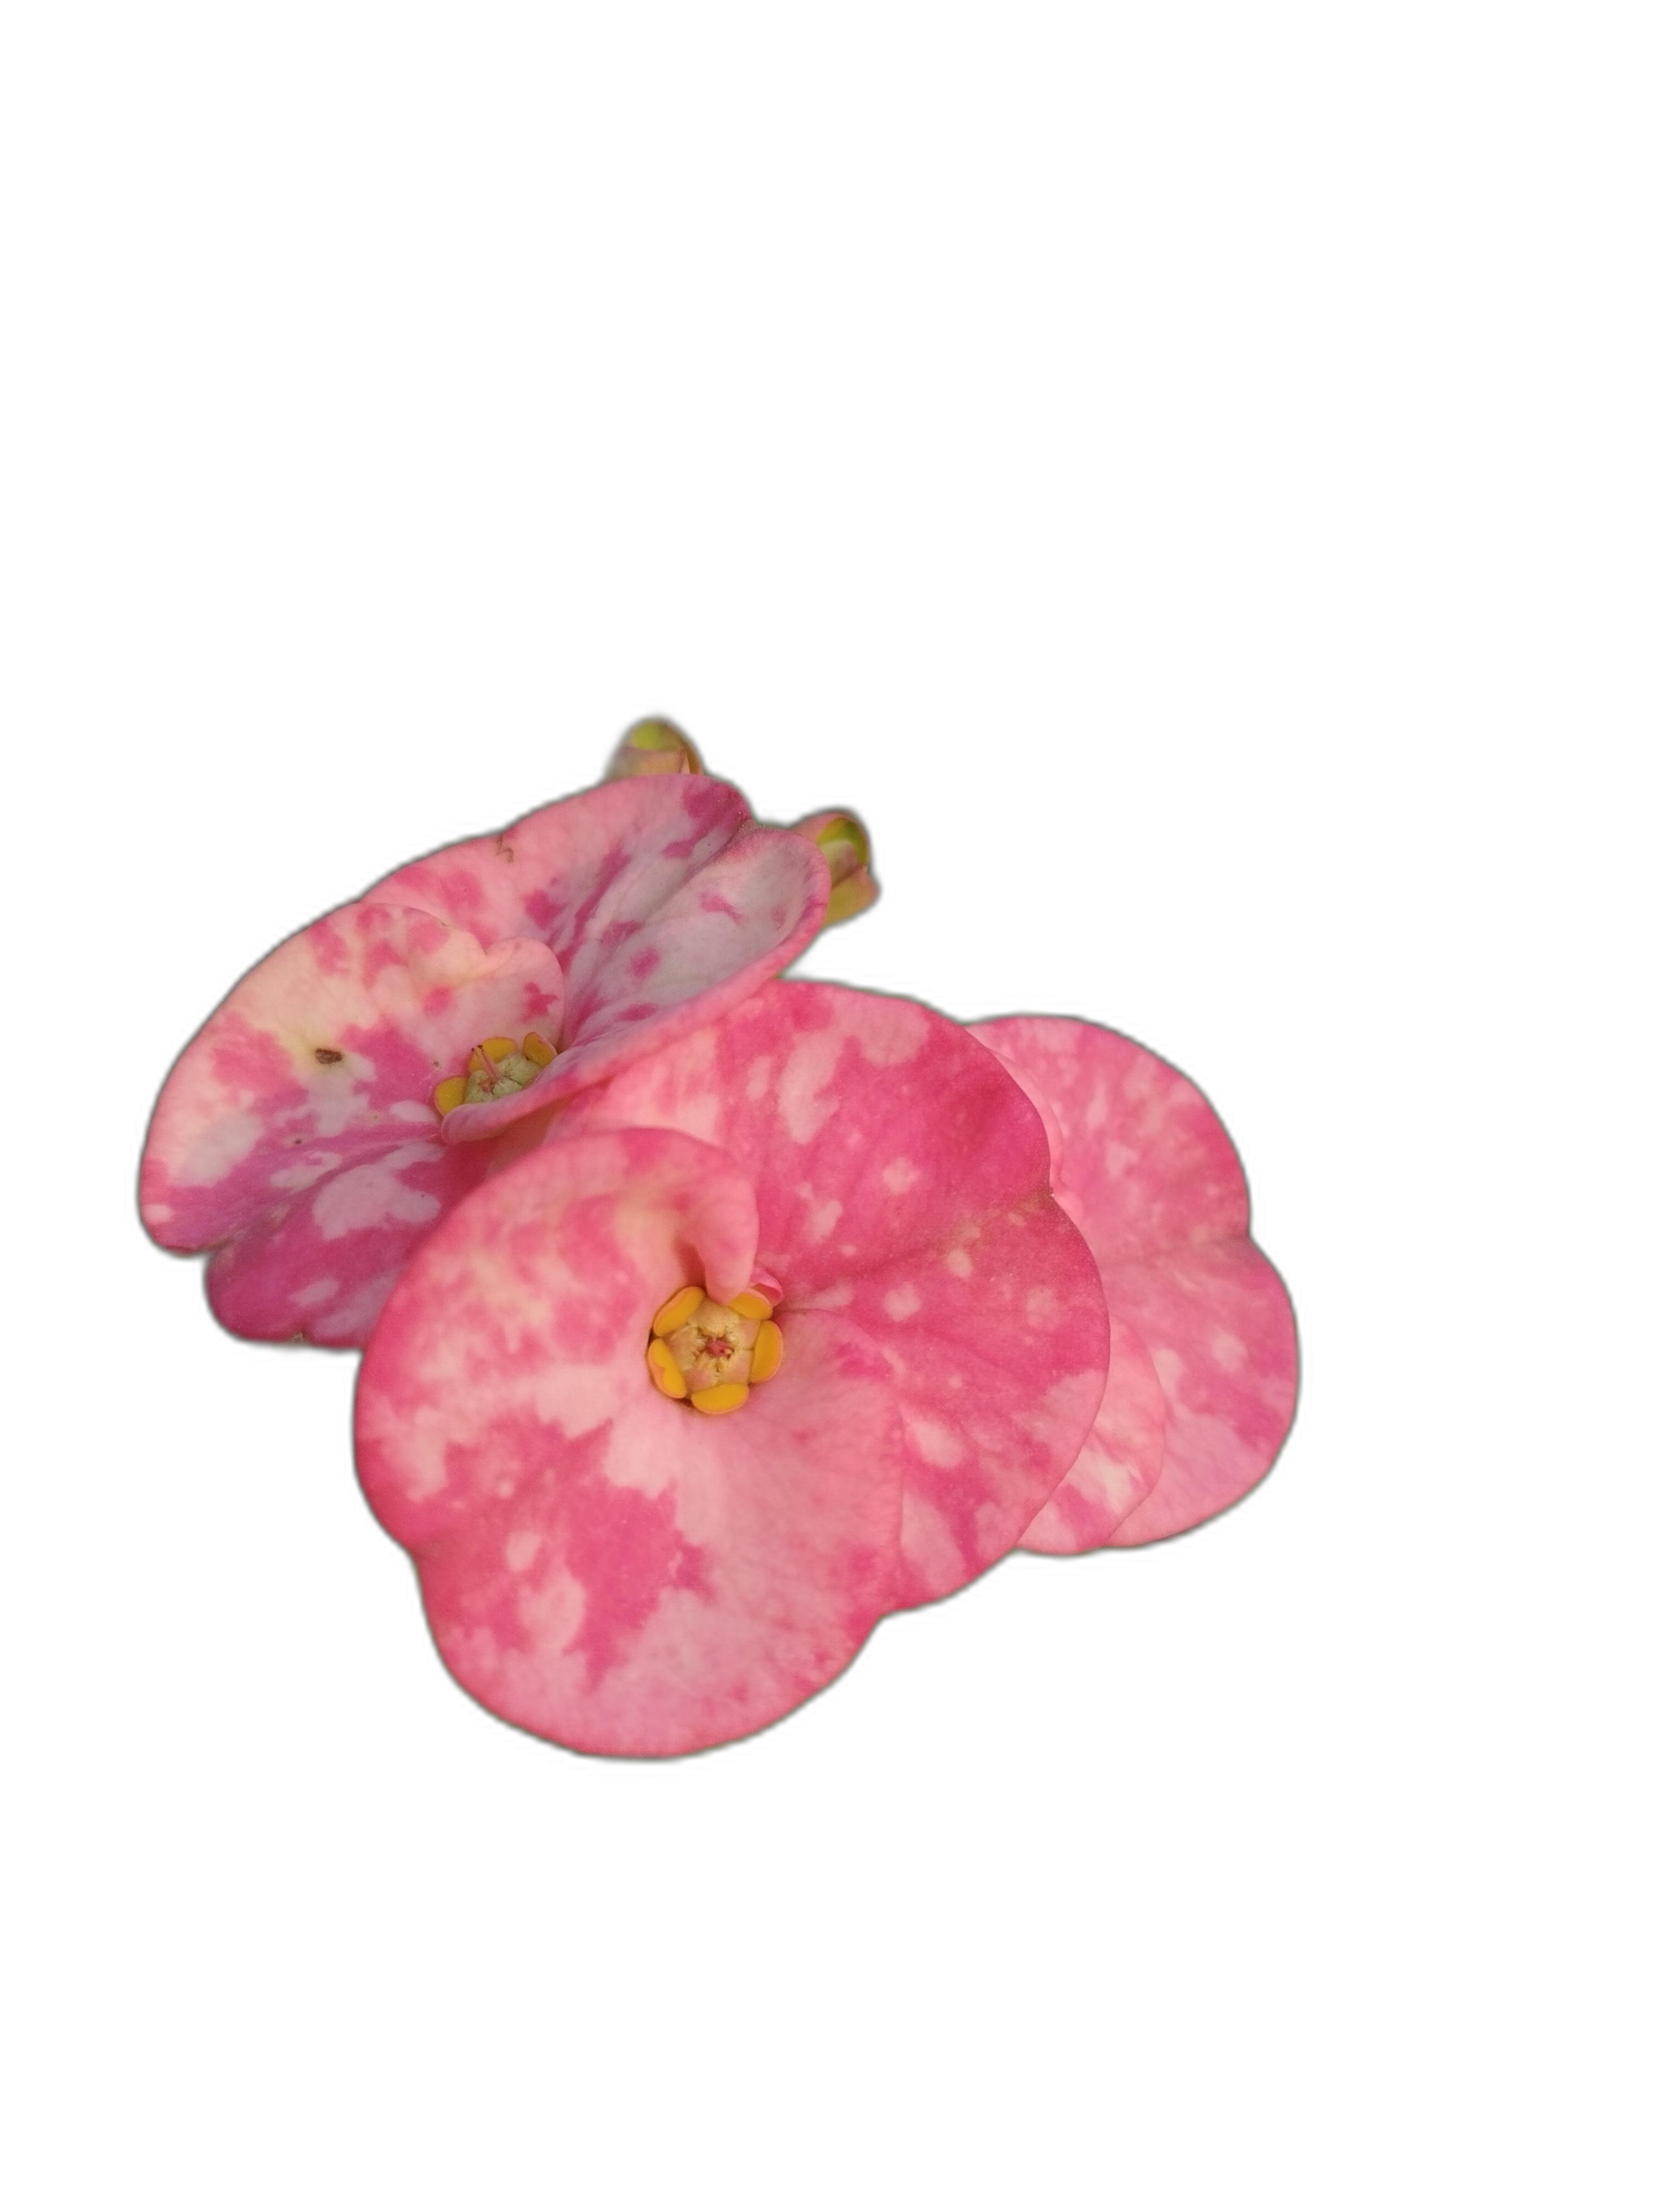
Label: Crown of thorns